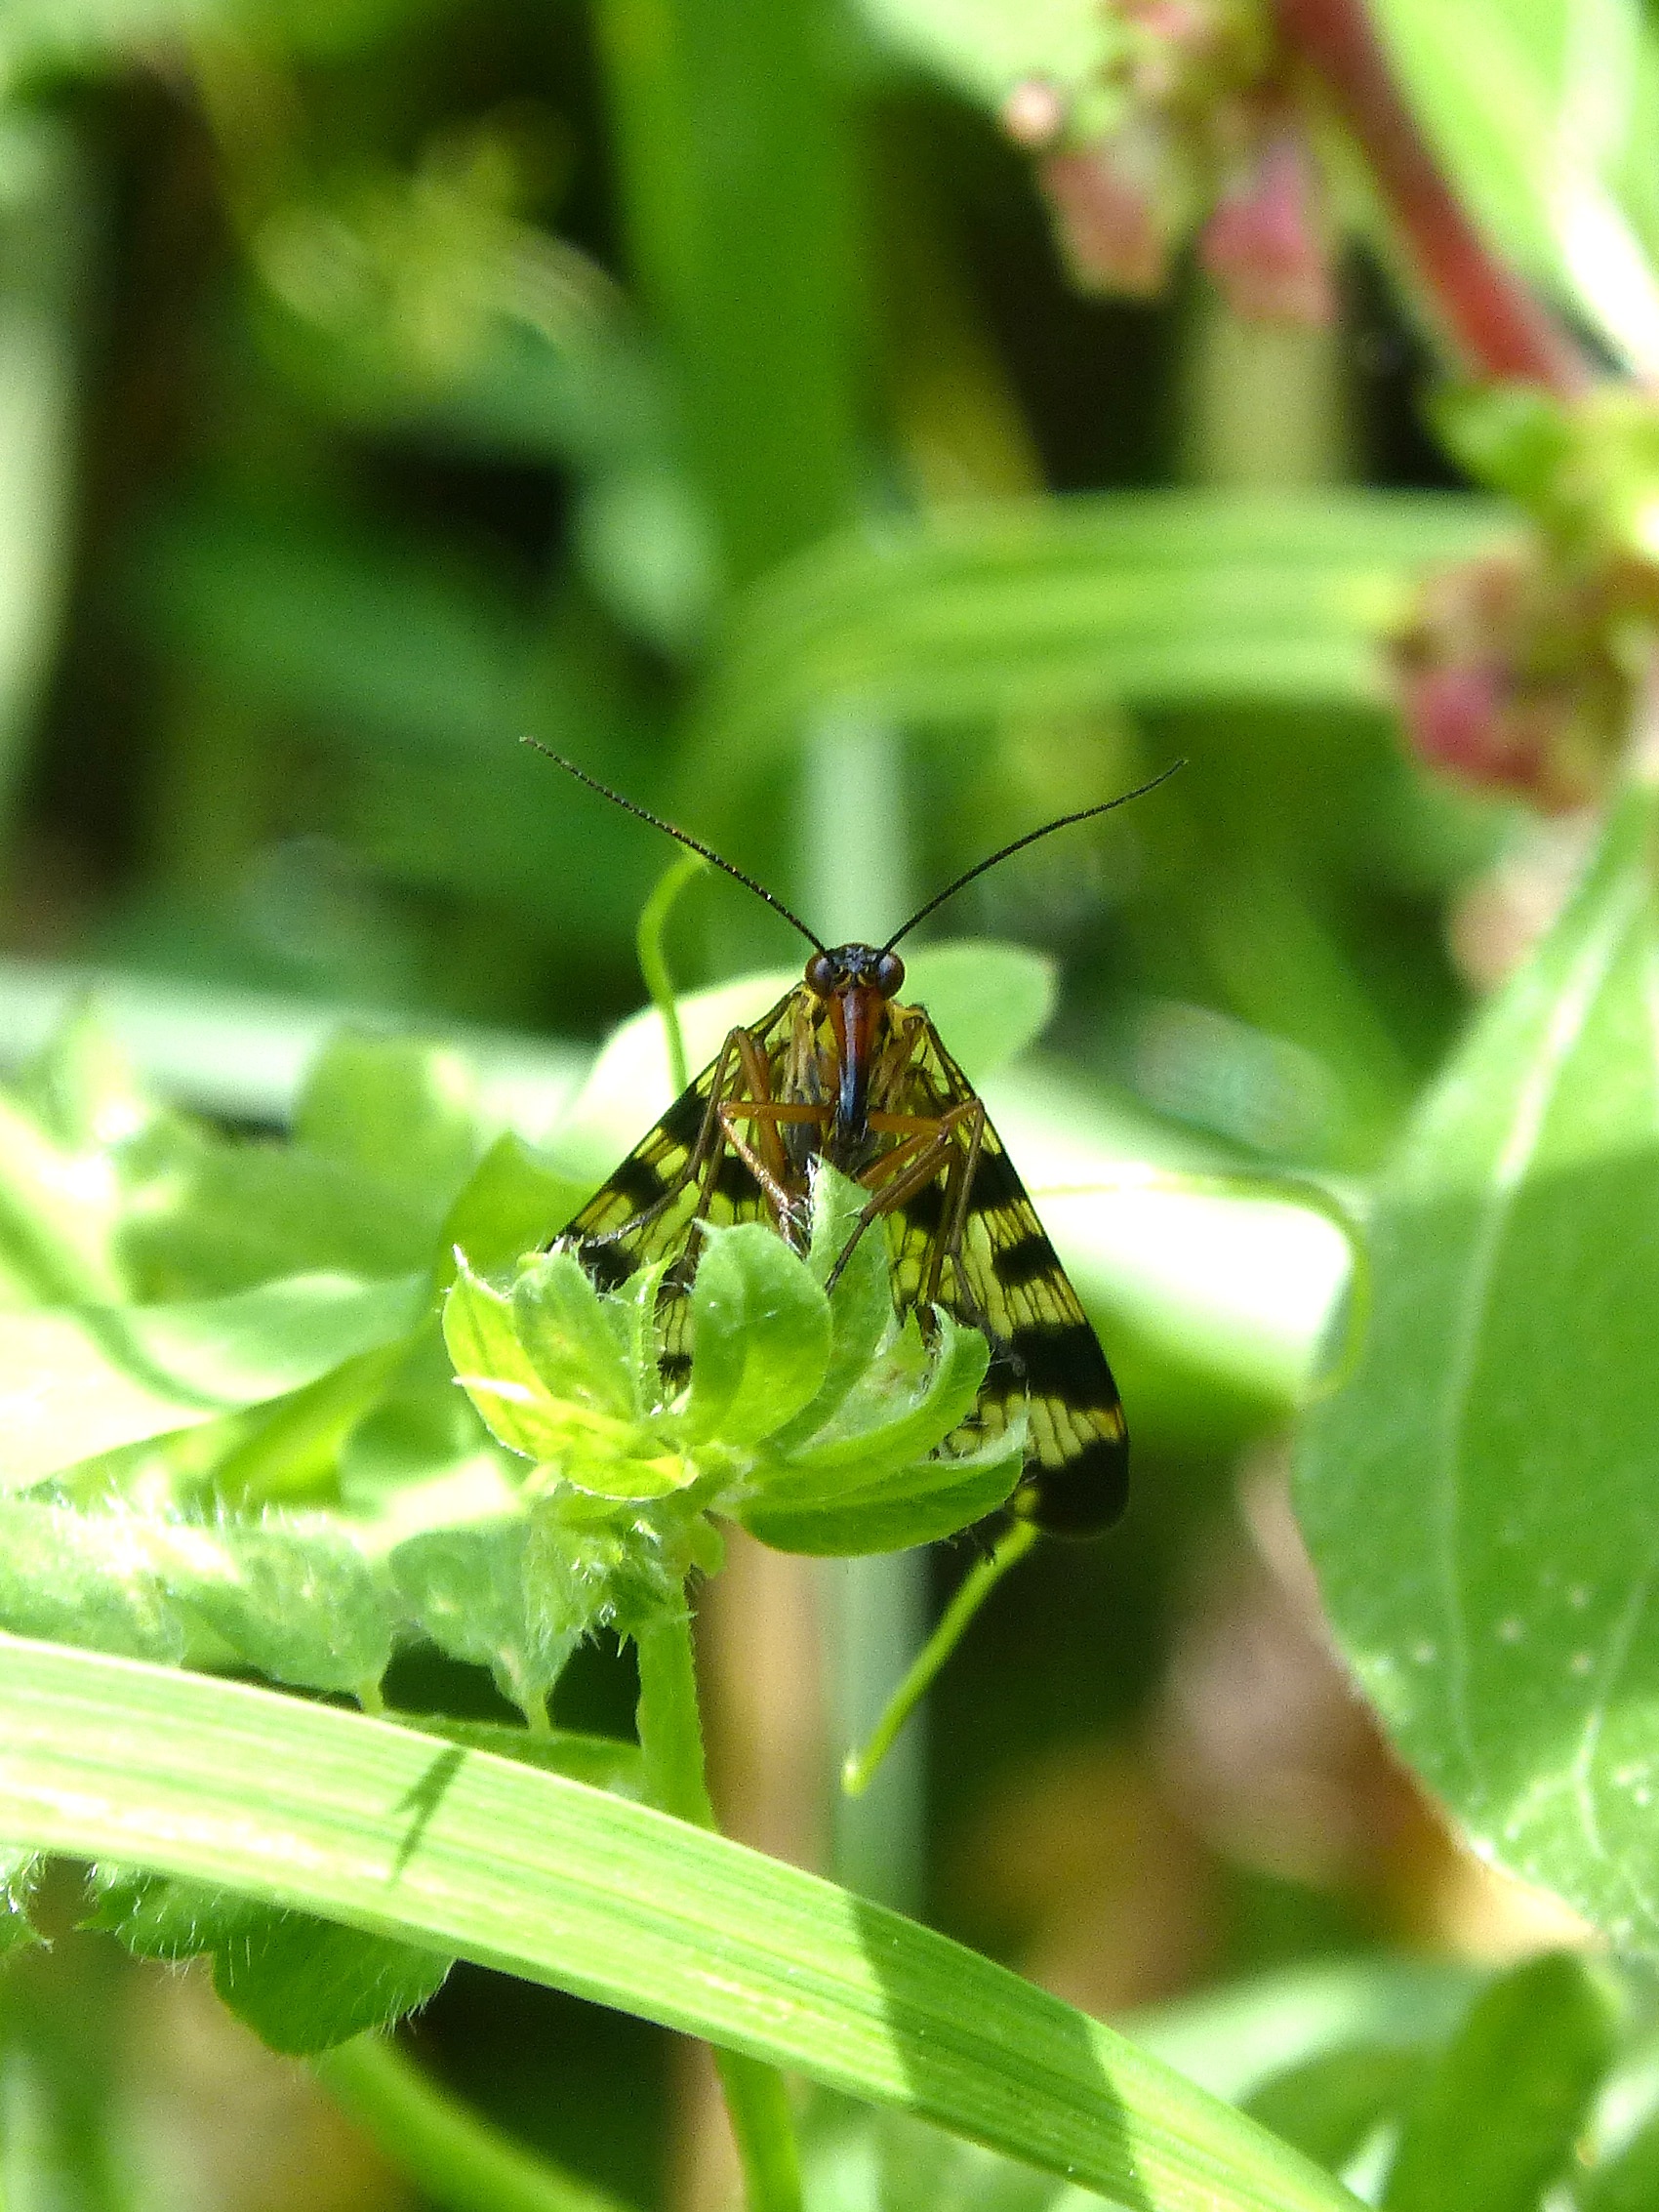
nature, leaf, flower, green, insect, botany, butterfly, fauna, invertebrate, close up, wings, nectar, macro photography, arthropod, panorpa communis, scorpion fly, moths and butterflies